The Myth (film)

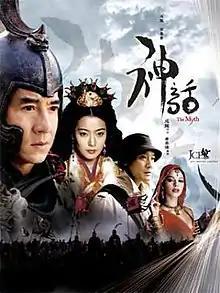
Film poster

The Myth is a 2005 martial arts fantasy film directed by Stanley Tong, who also wrote the film alongside Li Haishu and Wang Hui-ling, and produced by Jackie Chan. A Hong Kong-Chinese co-production, the film stars Chan with a supporting cast of Tony Leung Ka-fai, Kim Hee-sun, and Mallika Sherawat.